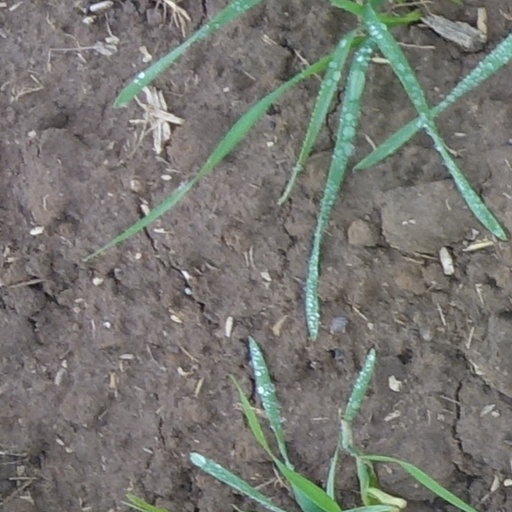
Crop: wheat